Mercedes-Benz E-Class

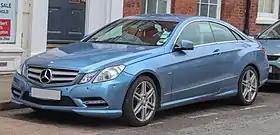
Mercedes-Benz E 250 Sport CDi BlueEFFICIENCY (UK; C207)

The "E-Class" name first appeared with the facelifted W124 in August 1993 for Europe and in September for 1994 model year for export into the United States. The W124 was introduced in 1984 but continued with the older naming convention until 1993 when all Mercedes-Benz models switched to a new system, e.g. E 320 instead of 320 E. Sedan (W124), Coupé (C124), Convertible (A124), and Estate (S124) body configurations were offered. Sedans were built through 1995, estates and coupes through 1996 and cabriolets finished in 1997.